Raine Maida

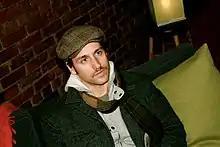
Maida during a 2008 interview

Maida and Kreviazuk contributed to The Veronicas' first album "The Secret Life Of..."; they wrote and produced the song "Revolution". Maida and Kreviazuk also co-wrote "Outside of You" with Pink but the song ended up on Hilary Duff's 2007 release, "Dignity". The two wrote and produced both the first single and theme for Cheyenne Kimball's MTV reality show and album "The Day Has Come". They wrote "Meant to Fly" for Eva Avila, the winner of the fourth season of "Canadian Idol", and wrote the first single of Rex Goudie's second album "Look Closer", called "You Got to Me".